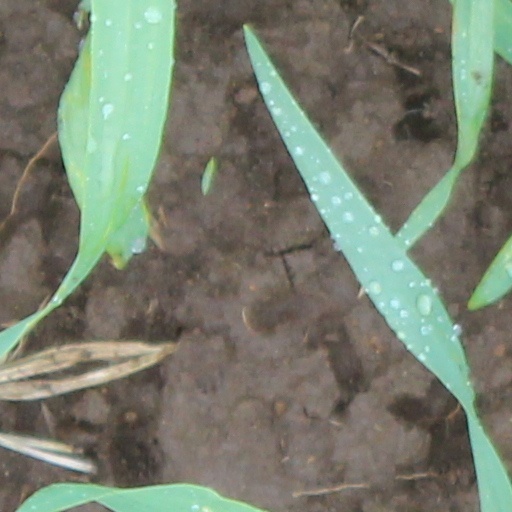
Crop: wheat